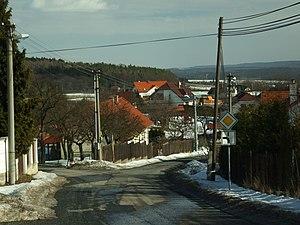
Zahořany est une commune du district de Prague-Ouest, dans la région de Bohême-Centrale, en République tchèque. Sa population s'élevait à 304 habitants en 2020.